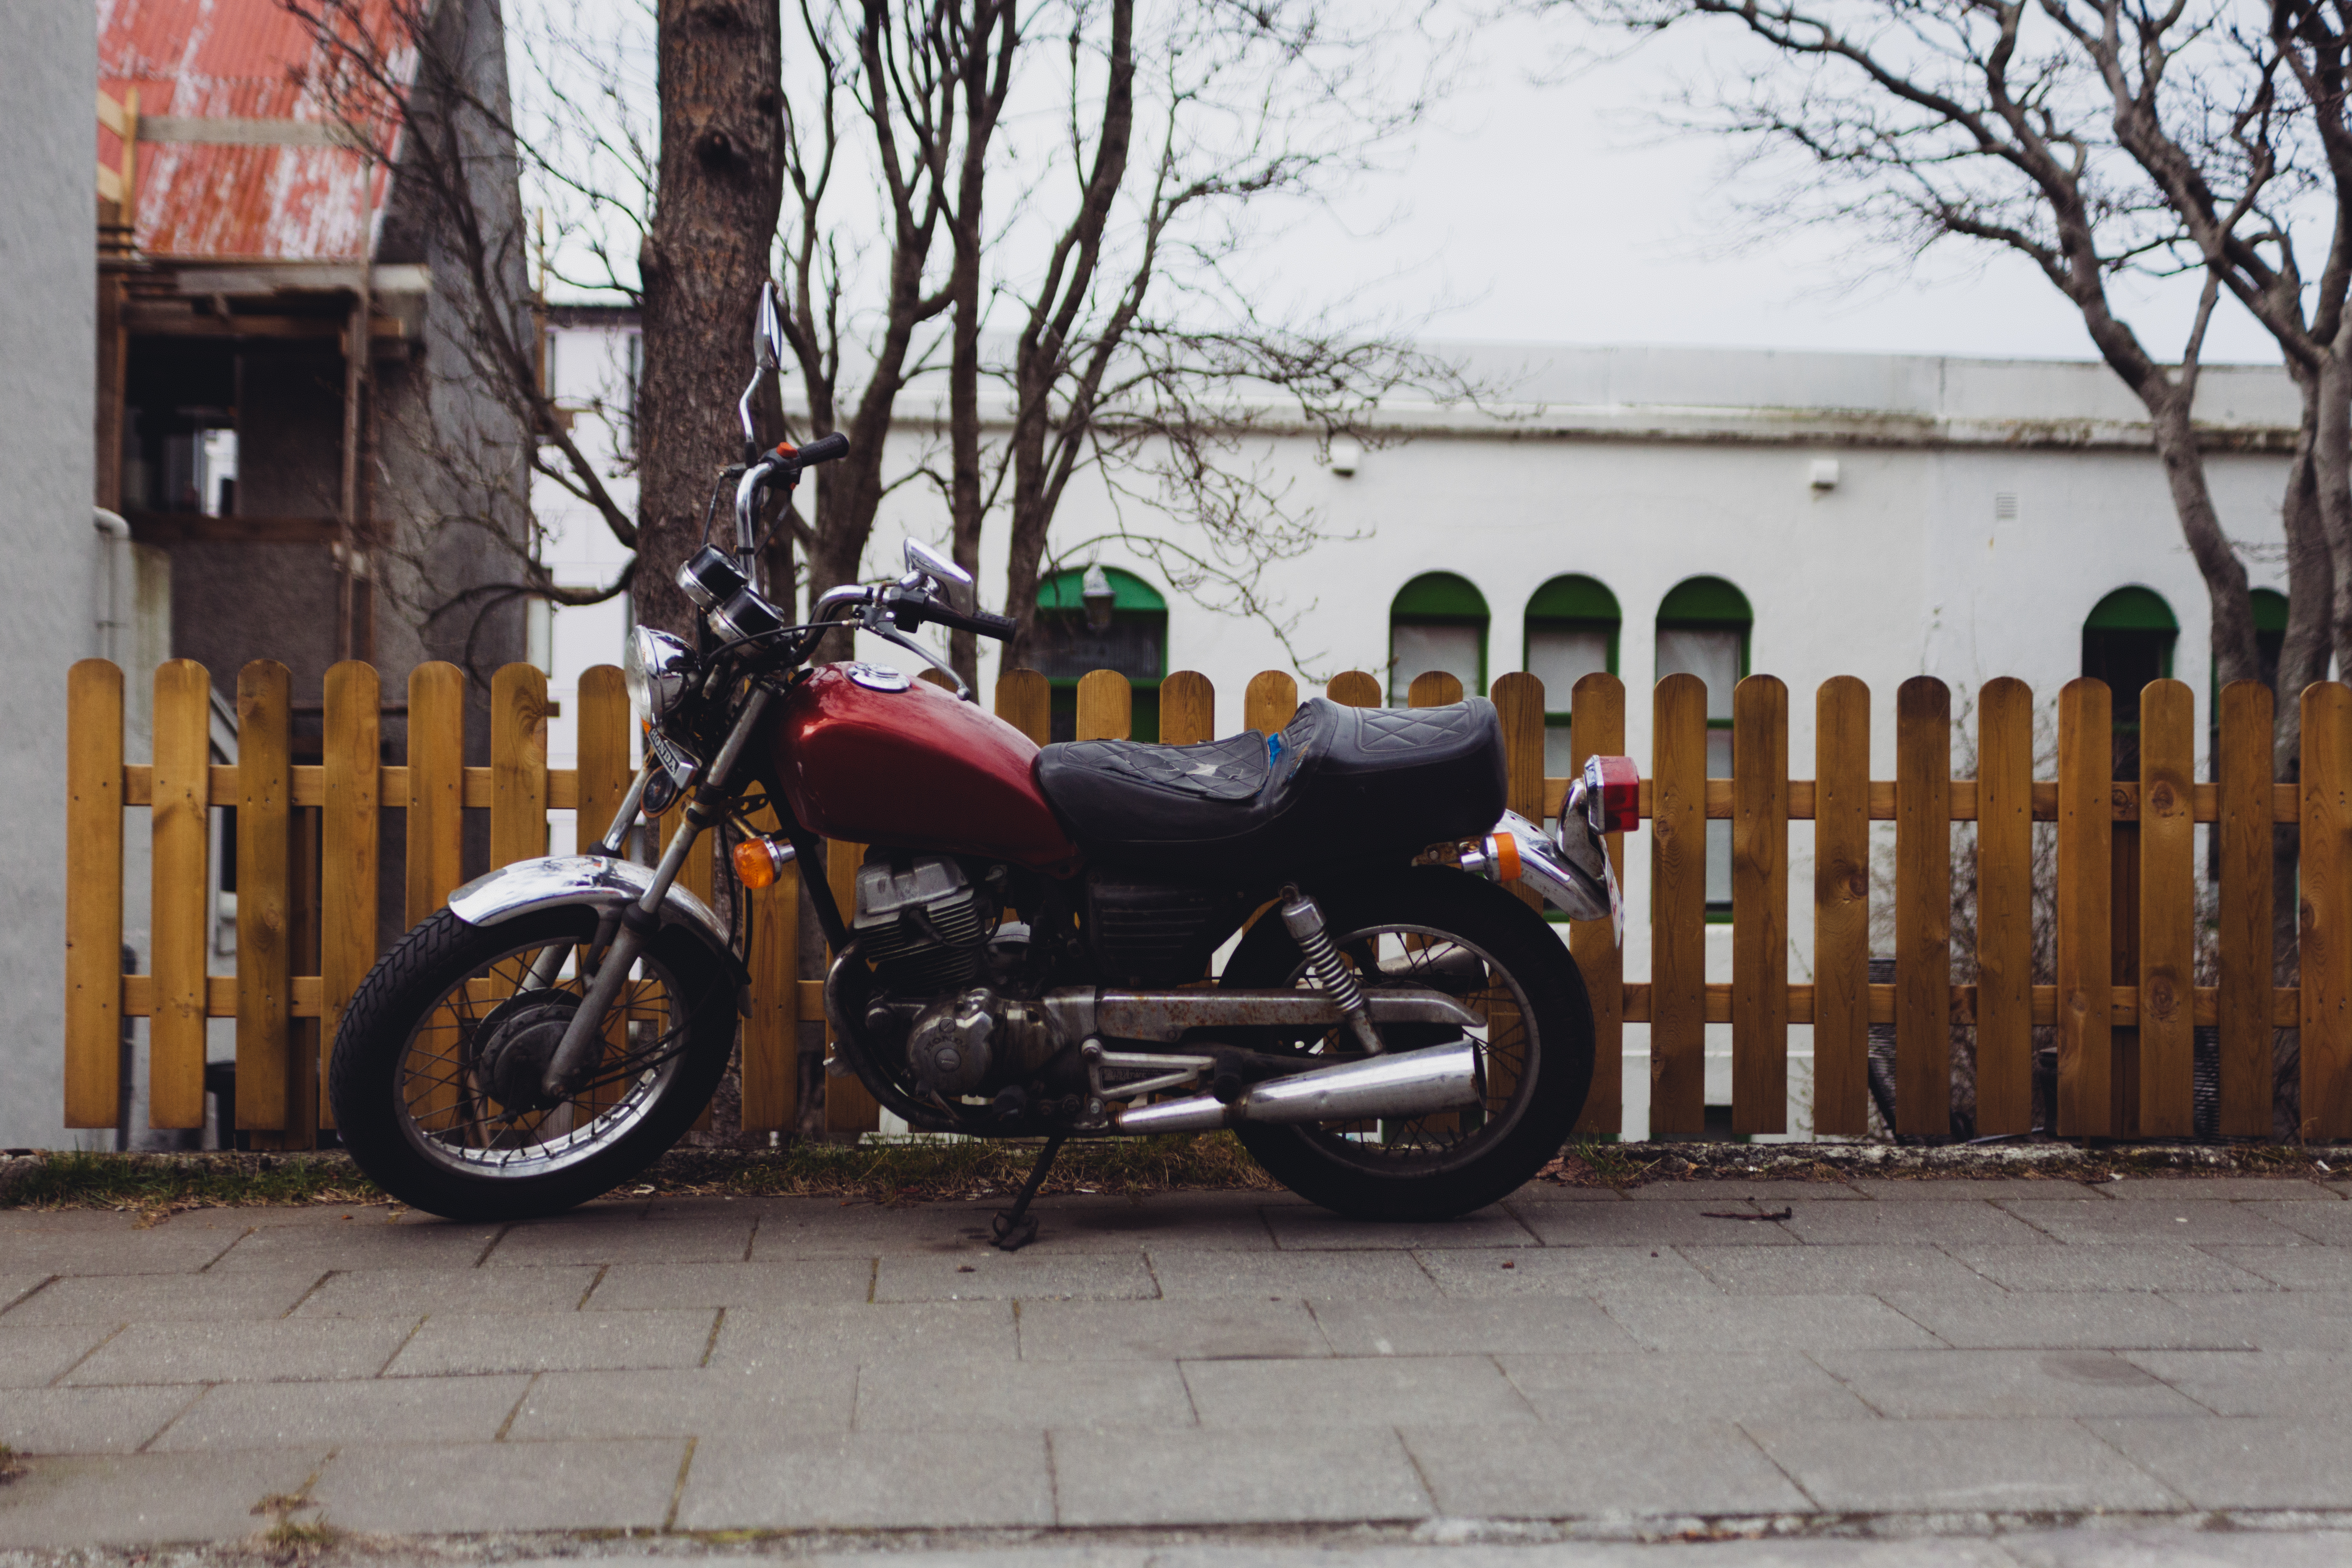
car, bicycle, vehicle, motorcycle, motorbike